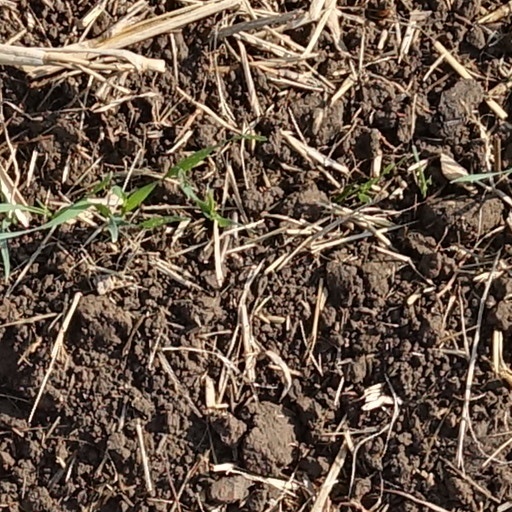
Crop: wheat